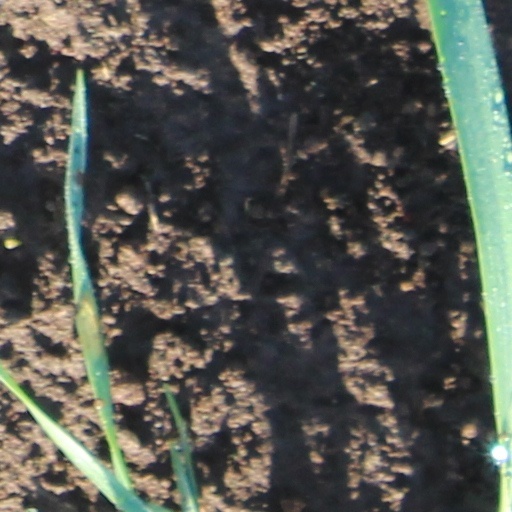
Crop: wheat